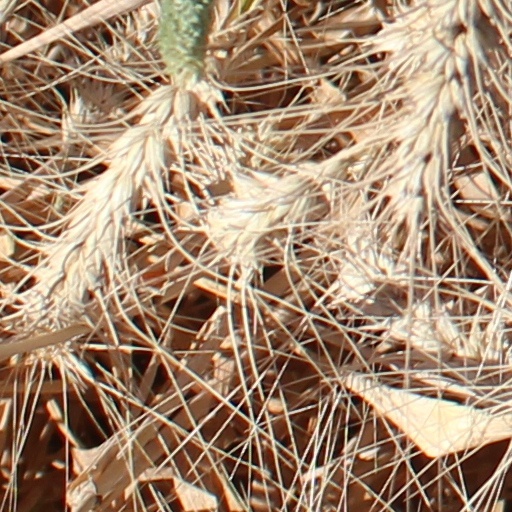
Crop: wheat